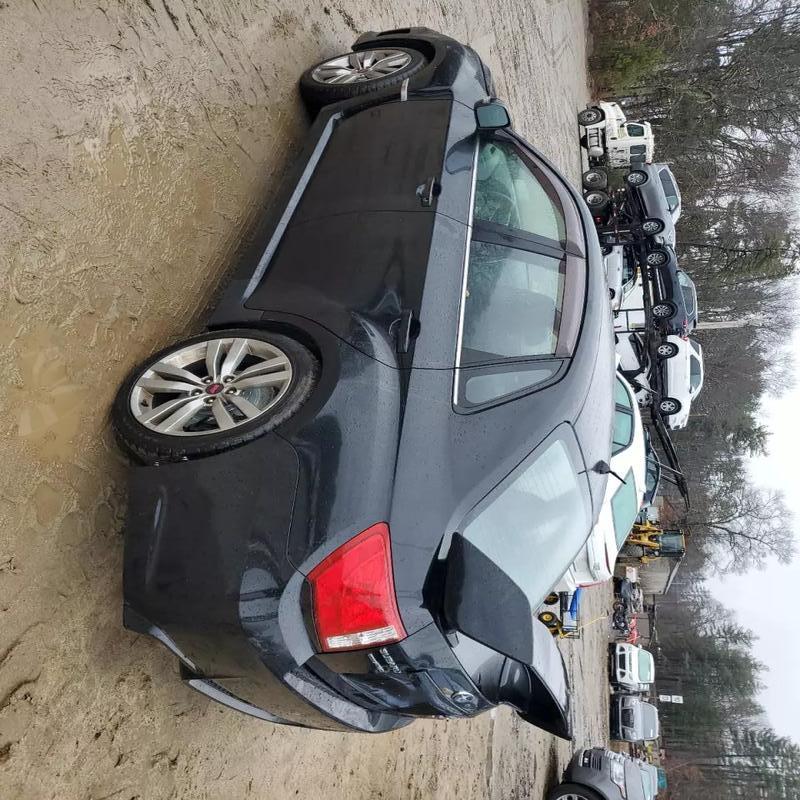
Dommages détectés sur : plaque d'immatriculation arrière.
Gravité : mineur